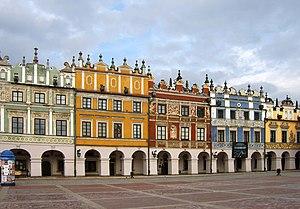
Un frontage est le terrain compris entre la base d'une façade et la chaussée. Il peut être composé de deux frontages. D'abord le frontage privé qui est formé par le terrain privé situé entre la limite de propriété et la façade du bâtiment en retrait tournée vers la rue. Ensuite le frontage public qui est formé par la surface du domaine public de voirie comprise entre le caniveau de la chaussée et la limite du trottoir côté riverains.
Pour être reconnu monument historique de Pologne, un site doit être déclaré comme tel par le Président de la République de Pologne. Le terme « monument historique » a été introduit dans la législation polonaise en 1990, et les premiers monuments historiques ont été déclarés par le Président Lech Wałęsa en 1994.